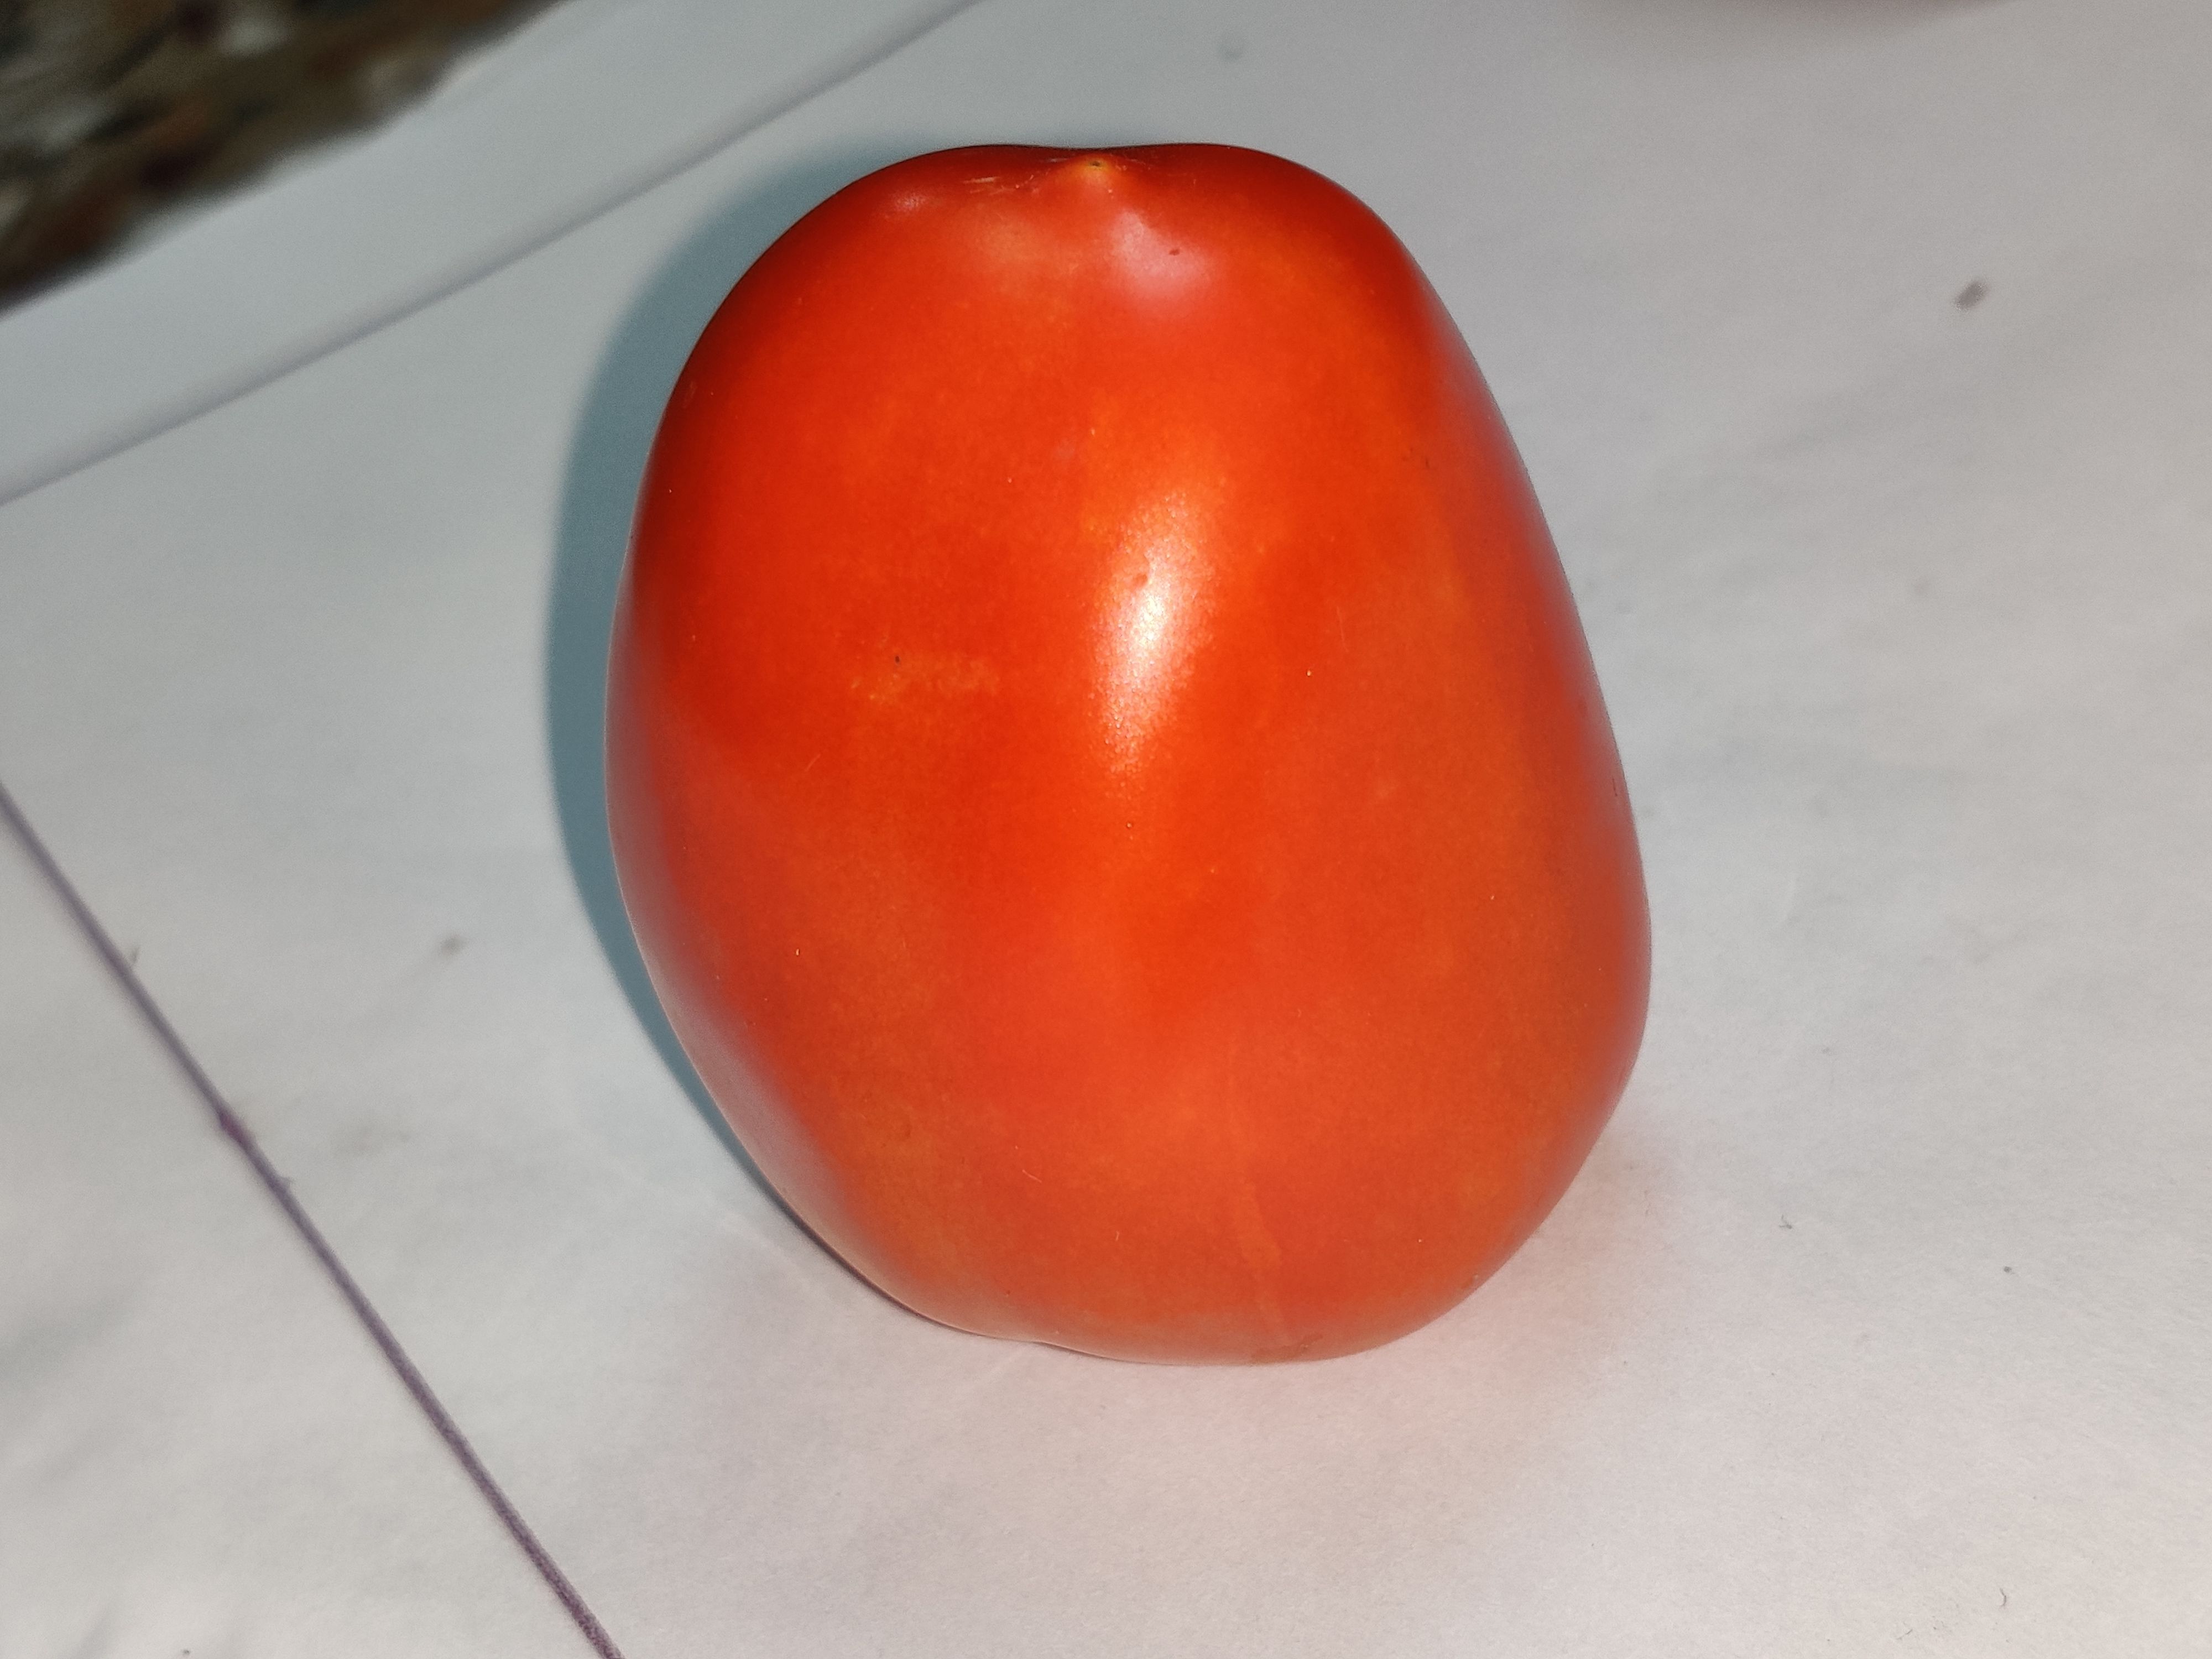
Fruit: tomatoes
Grade: 1st-grade